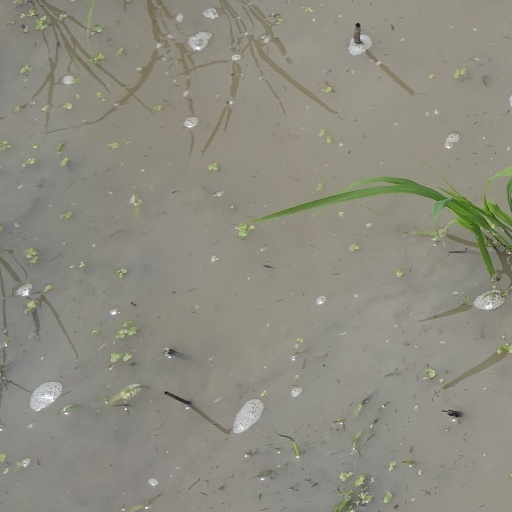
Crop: rice